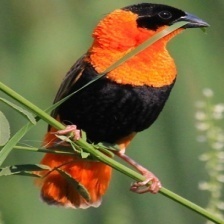
Species: NORTHERN RED BISHOP
Scientific name: EUPLECTES FRANCISCANUS